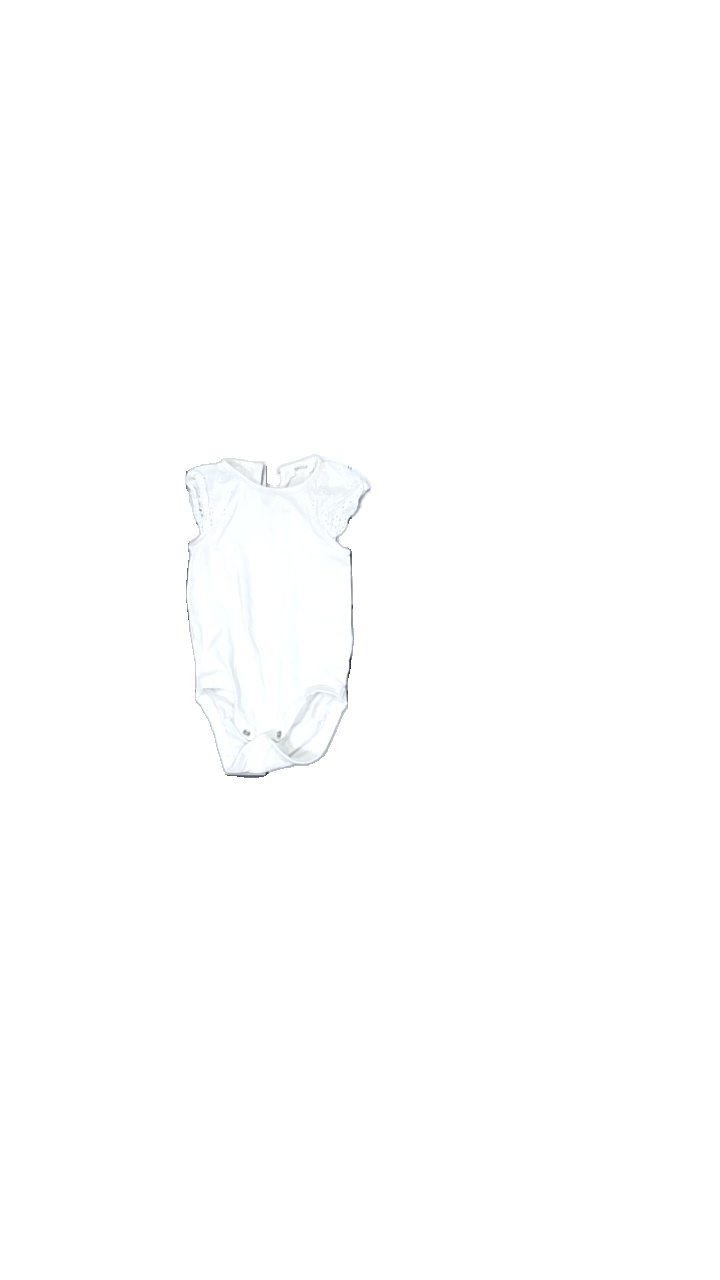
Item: Top (Children)
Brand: Kappahl
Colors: White
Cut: Regular
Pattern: Embroidered
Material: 100% Cotton
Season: All
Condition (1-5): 2
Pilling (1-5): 5
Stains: Major
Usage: Recycle
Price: <50